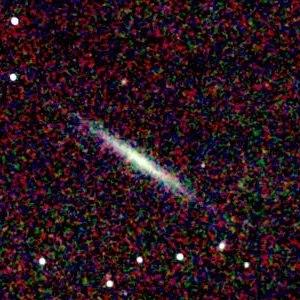
Galaxie NGC 100 Español: Galaxia NGC 100 Italiano: Galassia NGC 100